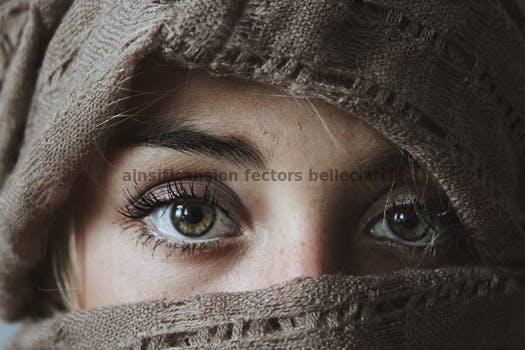
Label: Watermark